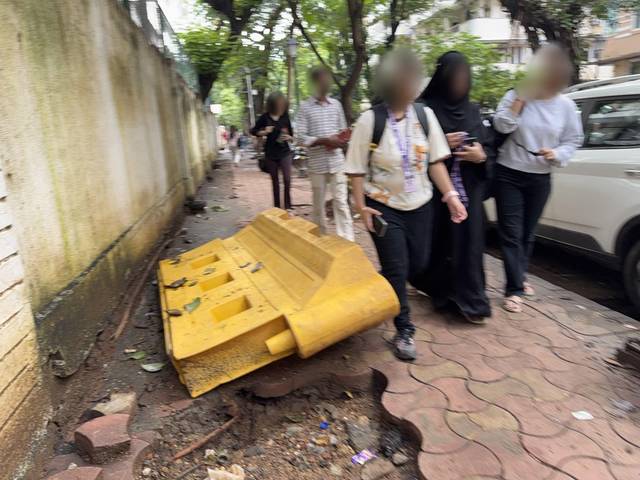
Region: India
Coordinates: 18.934, 72.825